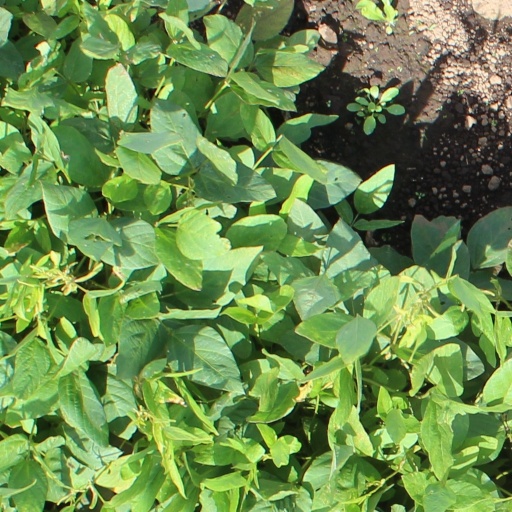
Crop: soybean